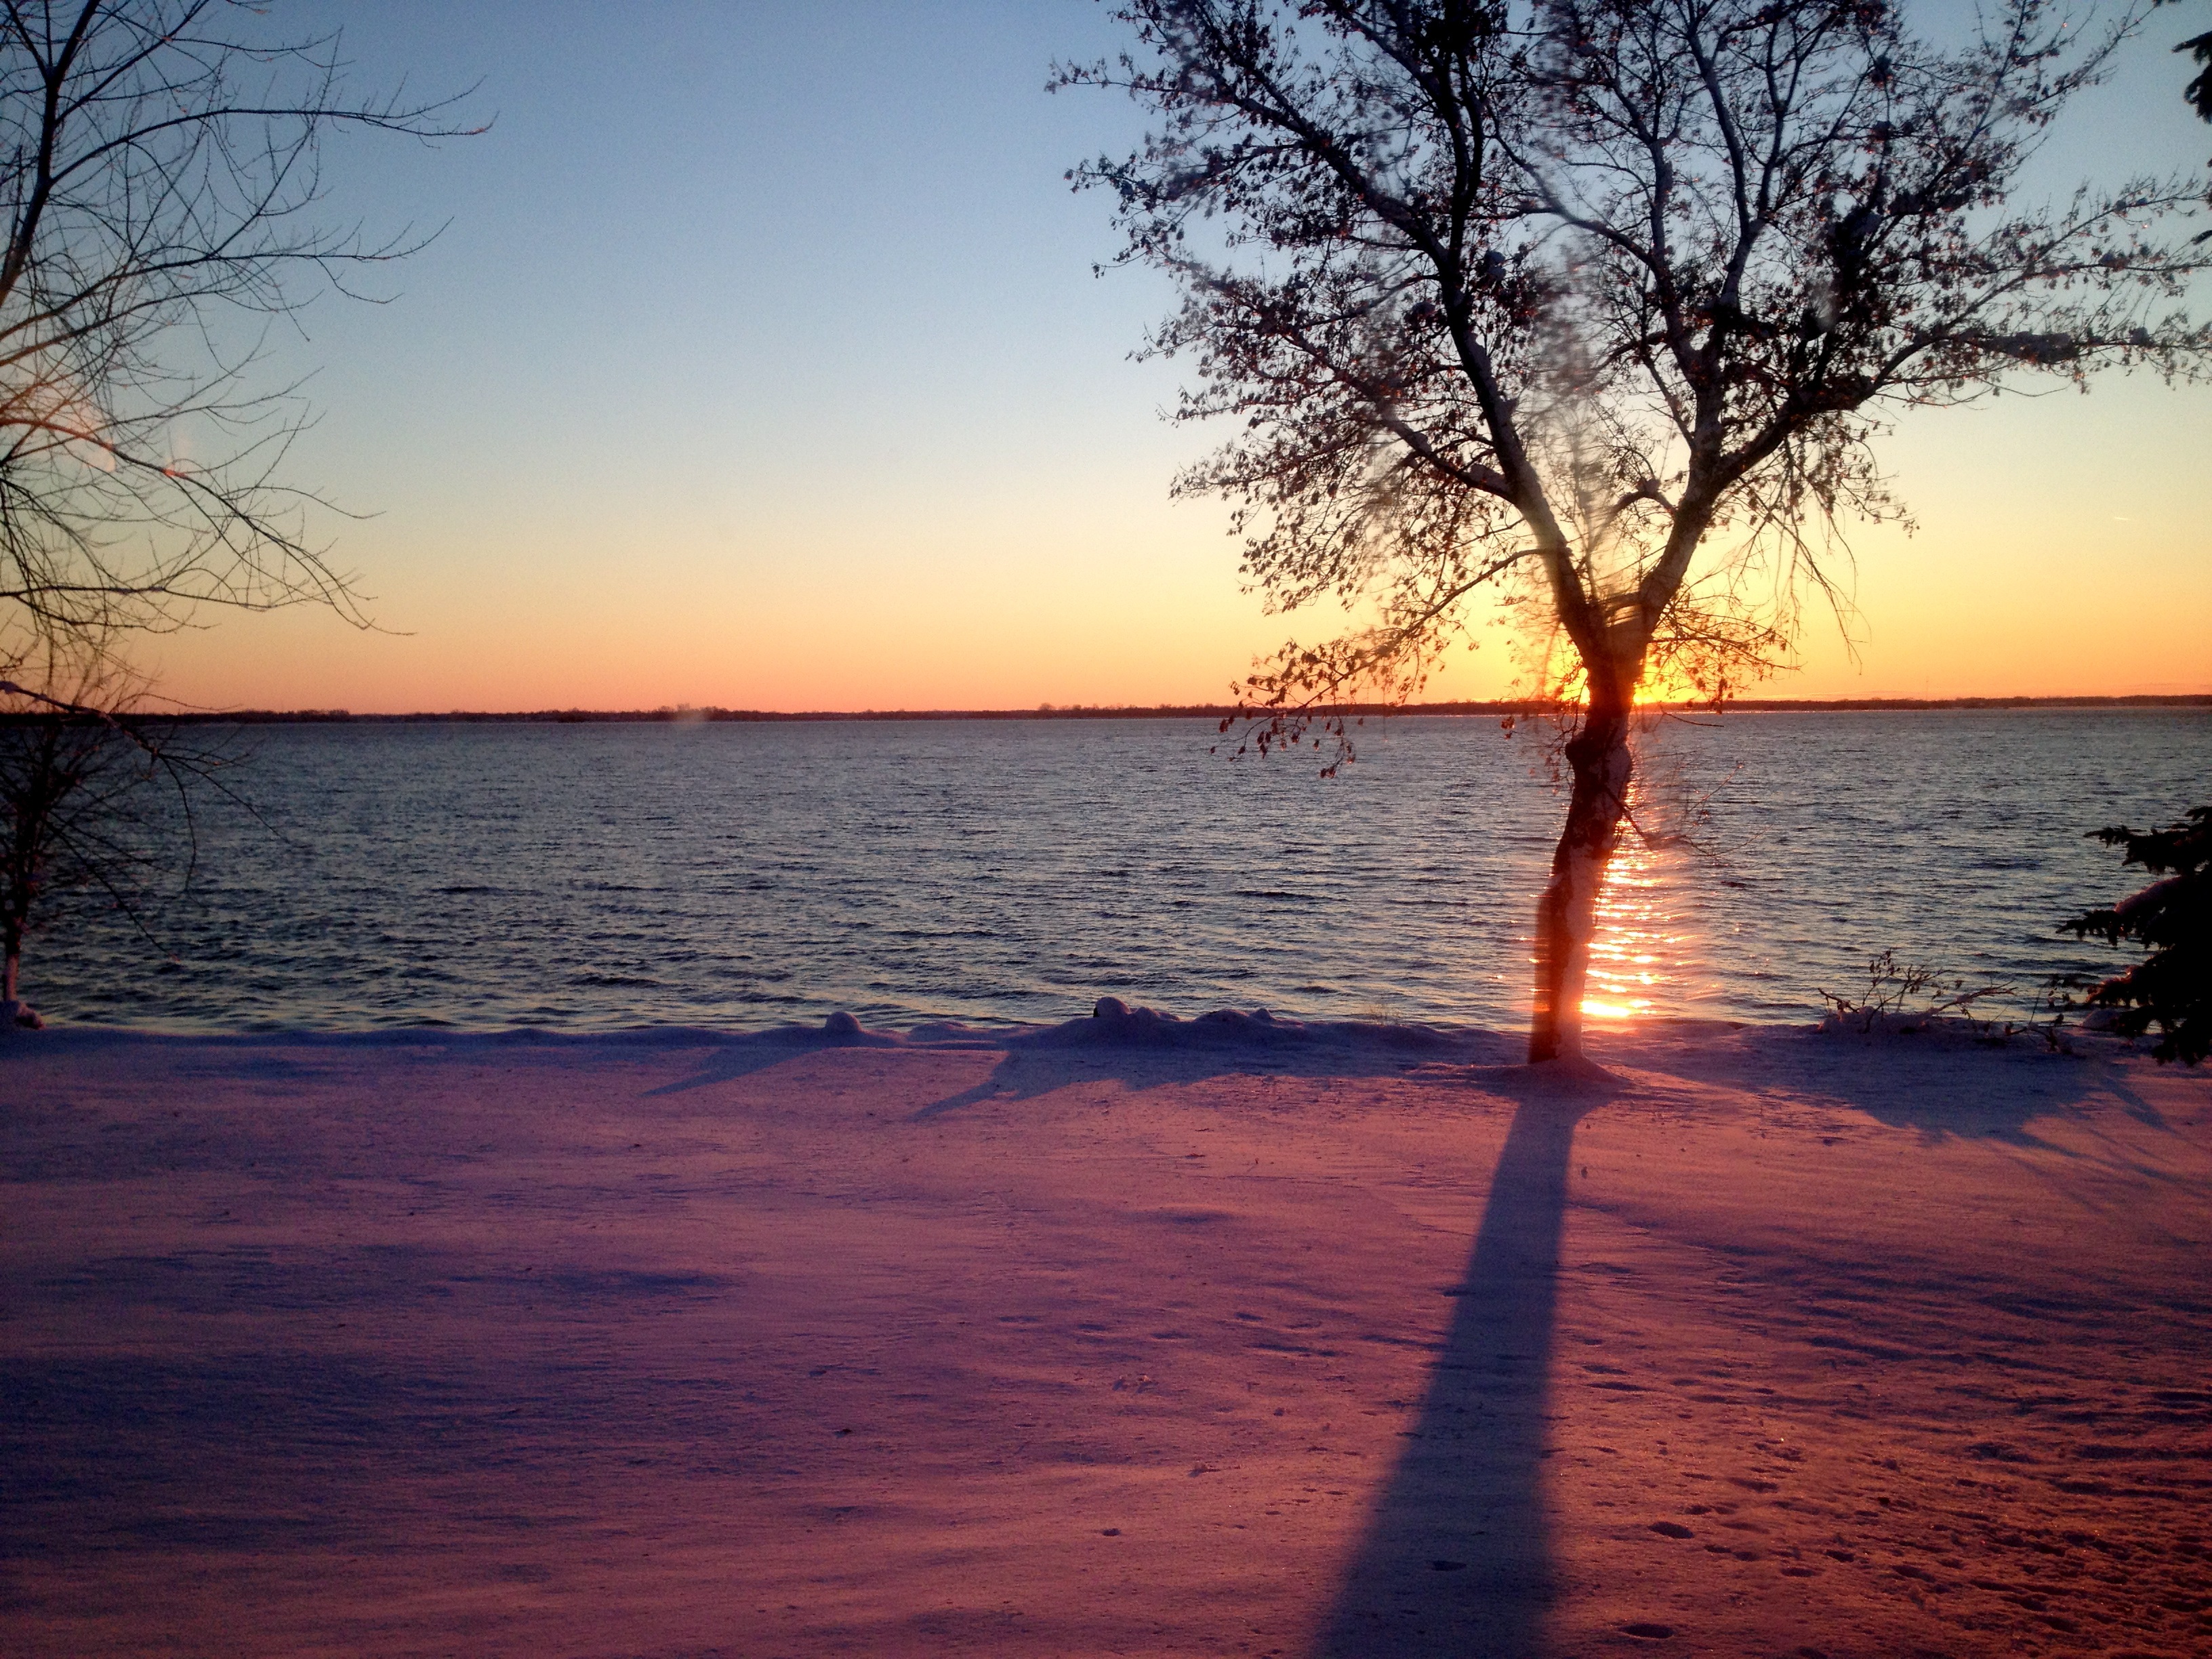
beach, sea, tree, ocean, horizon, winter, sun, sunrise, sunset, sunlight, morning, shore, lake, dawn, dusk, evening, reflection, body of water